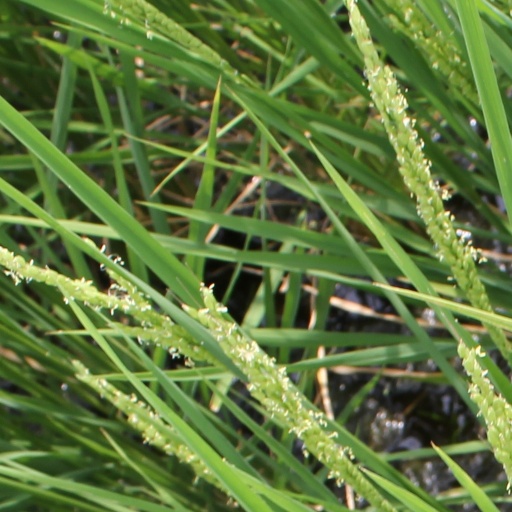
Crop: rice